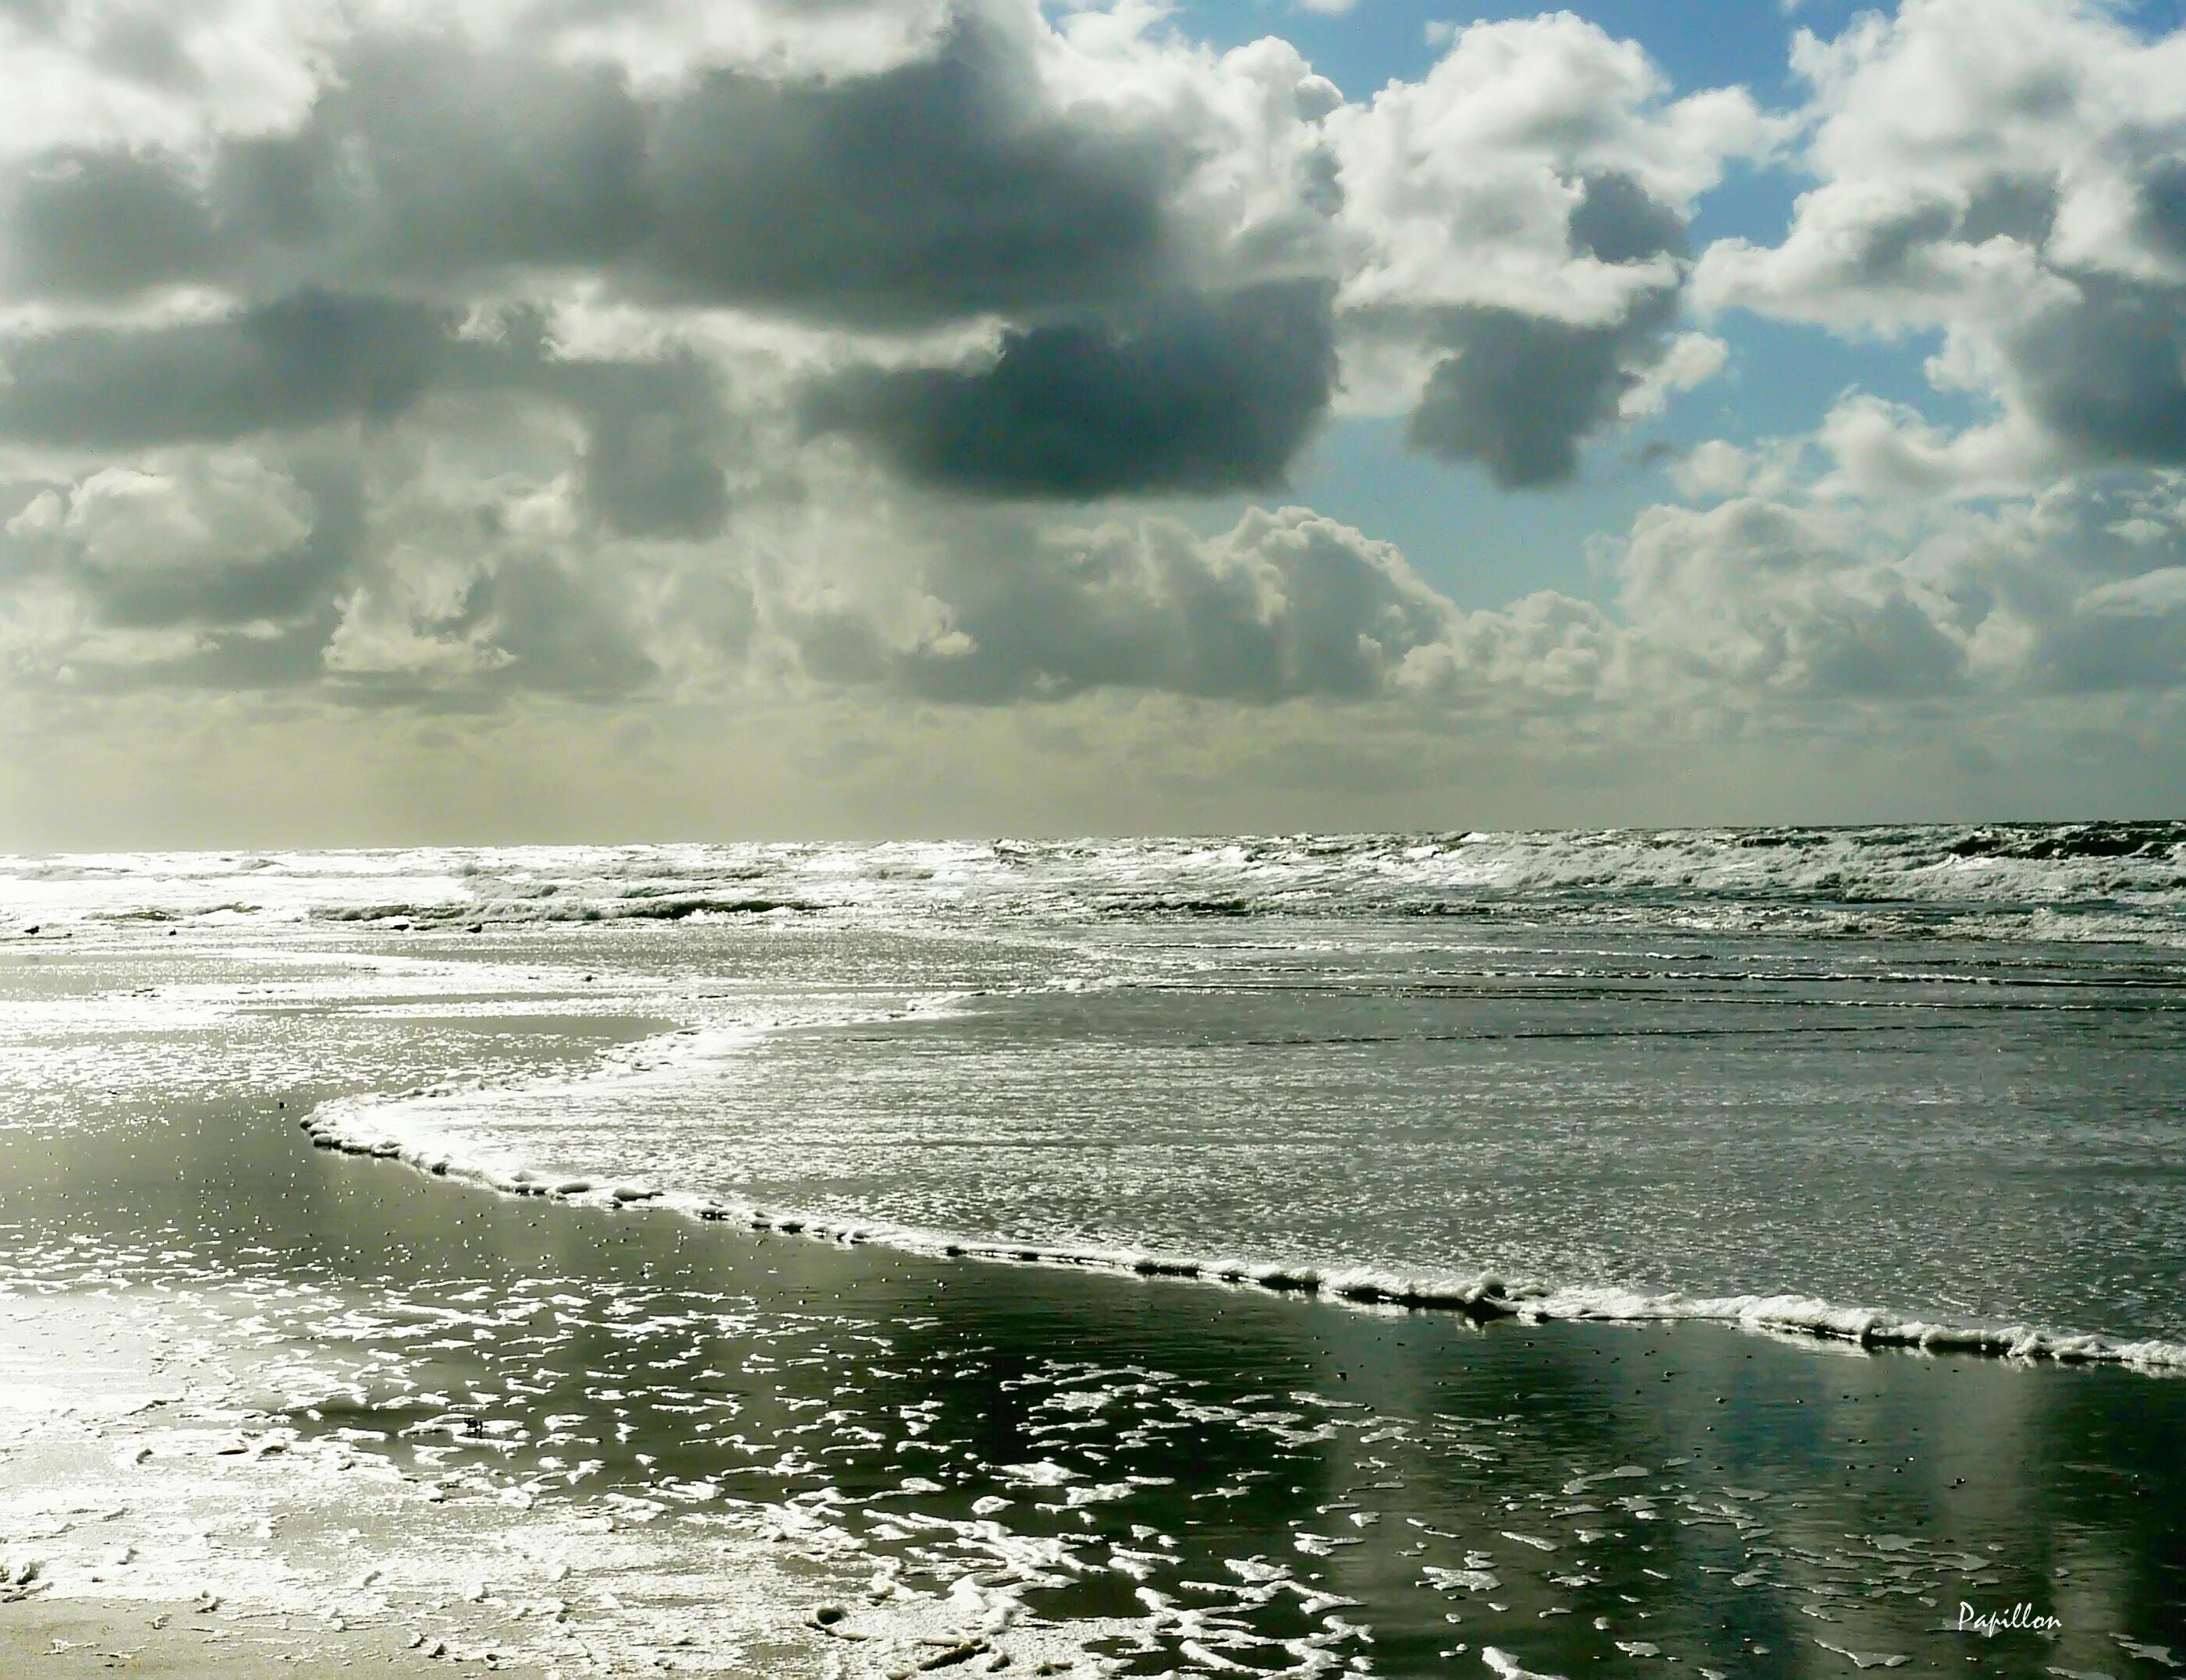
beach, landscape, sea, coast, water, nature, sand, ocean, horizon, cloud, sky, sunlight, shore, wave, wind, atmosphere, travel, weather, holiday, bay, lighting, body of water, sparkle, lichtspiel, clouds, holidays, rays, maritime, mood, north sea, mirroring, sunbeam, back light, sand beach, cloud formation, heaven mood, wind wave